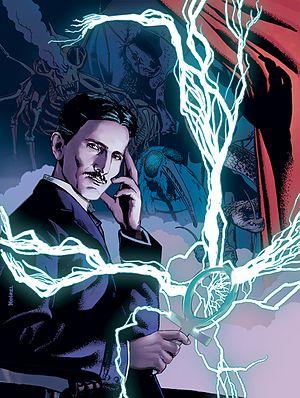
«
Nyarlathotep est une créature fantastique apparaissant dans l'œuvre littéraire de l'écrivain américain Howard Phillips Lovecraft.
Randall Flagg est un personnage fictif créé par Stephen King et apparaissant dans un rôle d'antagoniste dans ses romans Le Fléau et Les Yeux du dragon, où il tente de plonger le monde dans le chaos, et dans le cycle de La Tour sombre, où son but est d'empêcher Roland de Gilead d'atteindre la Tour. Il peut apparaître sous différents noms, ayant souvent pour initiales R.F., mais le nom qui lui est le plus souvent donné dans La Tour sombre, cycle dans lequel on en apprend le plus sur ce personnage, est Walter o'Dim, un sorcier accompli et quasiment immortel. Il se livre également à la nécromancie, à la prophétie et peut influencer le comportement des êtres humains, ou d'une manière générale de tous les animaux. En dehors des romans de King, Flagg apparaît aussi dans l'adaptation télévisée du Fléau et dans les comics inspirés de La Tour sombre et du Fléau.